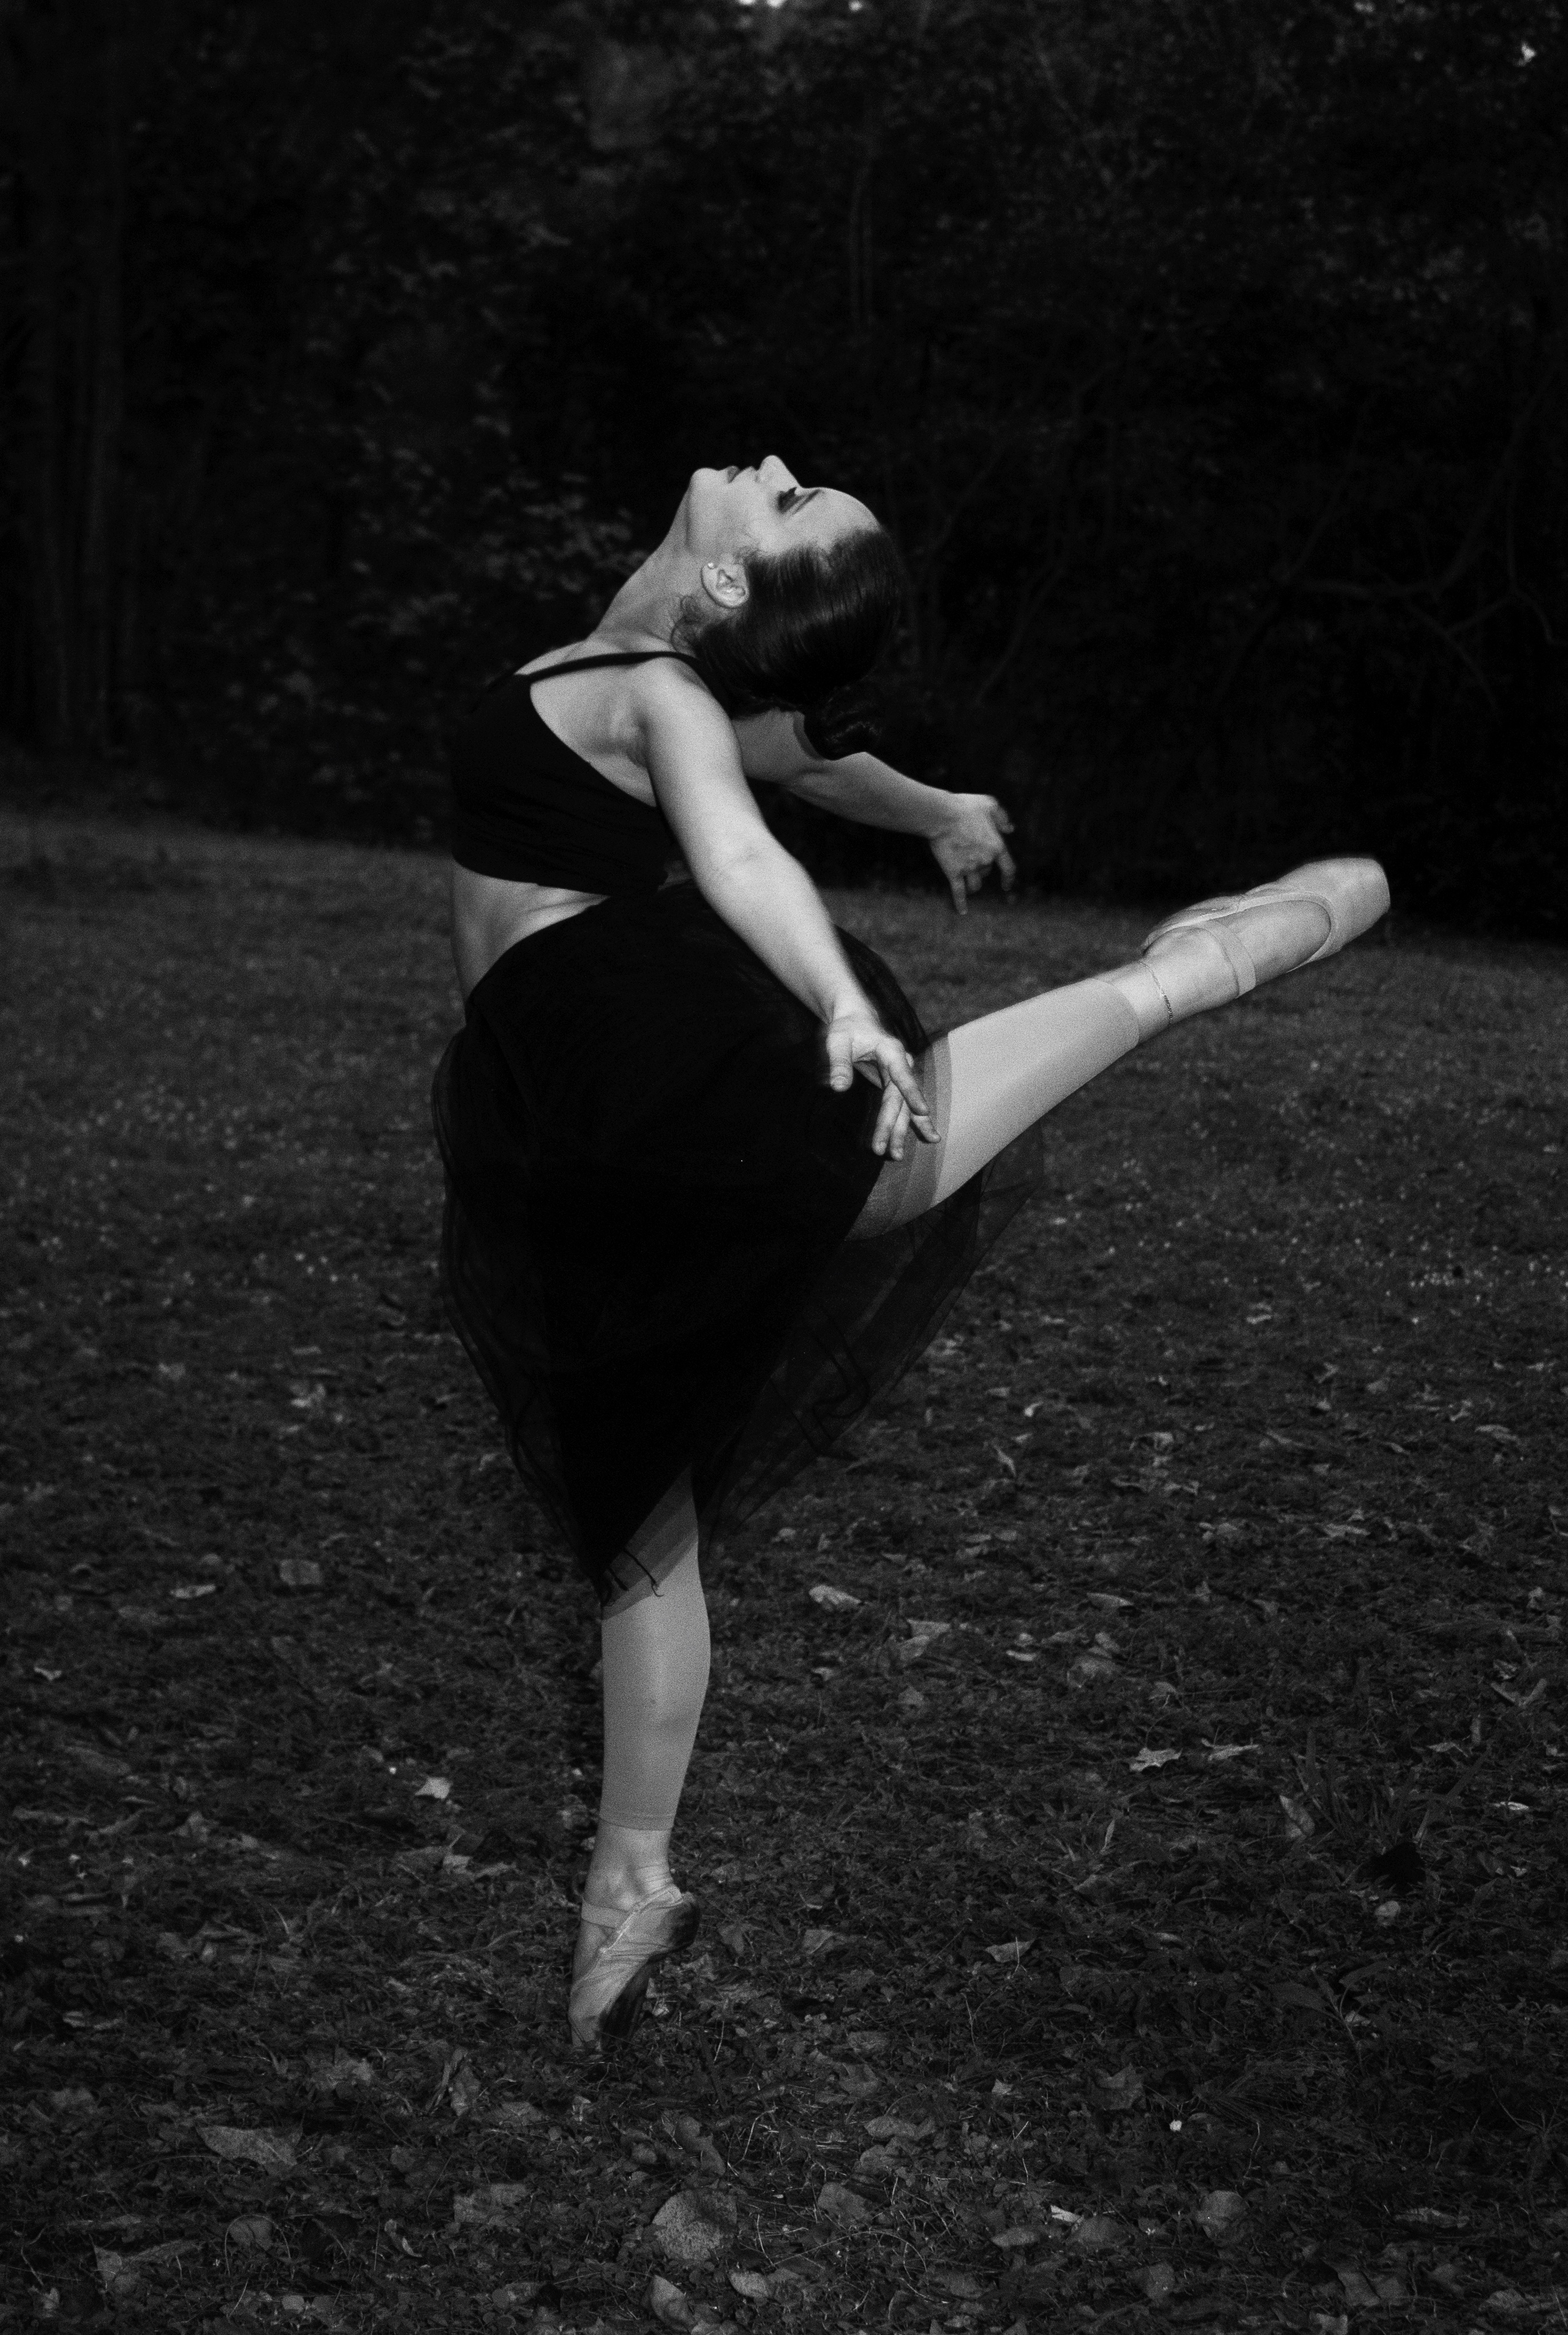
black and white, white, dance, darkness, black, monochrome, ballet, dress, sports, entertainment, performing arts, team sport, monochrome photography, human positions, modern dance